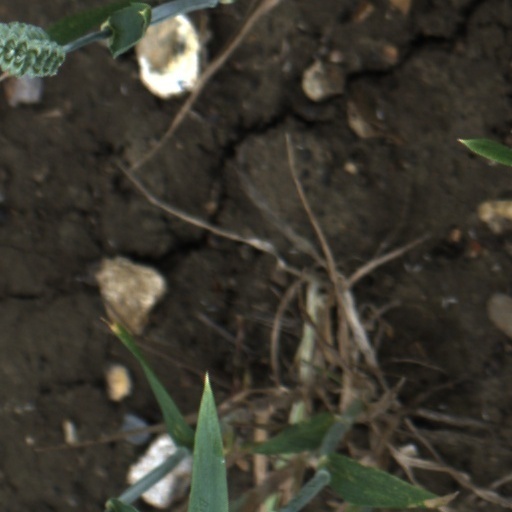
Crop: wheat